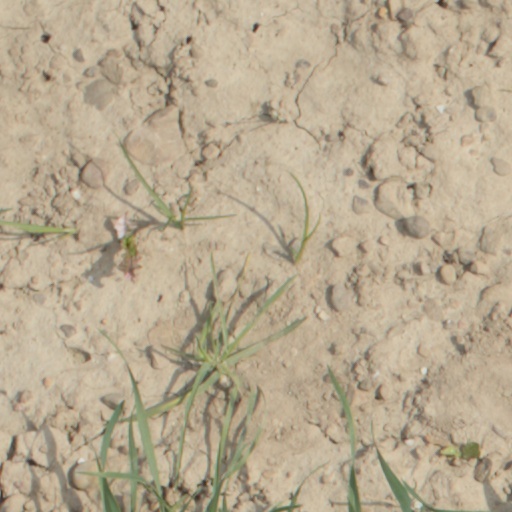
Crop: wheat